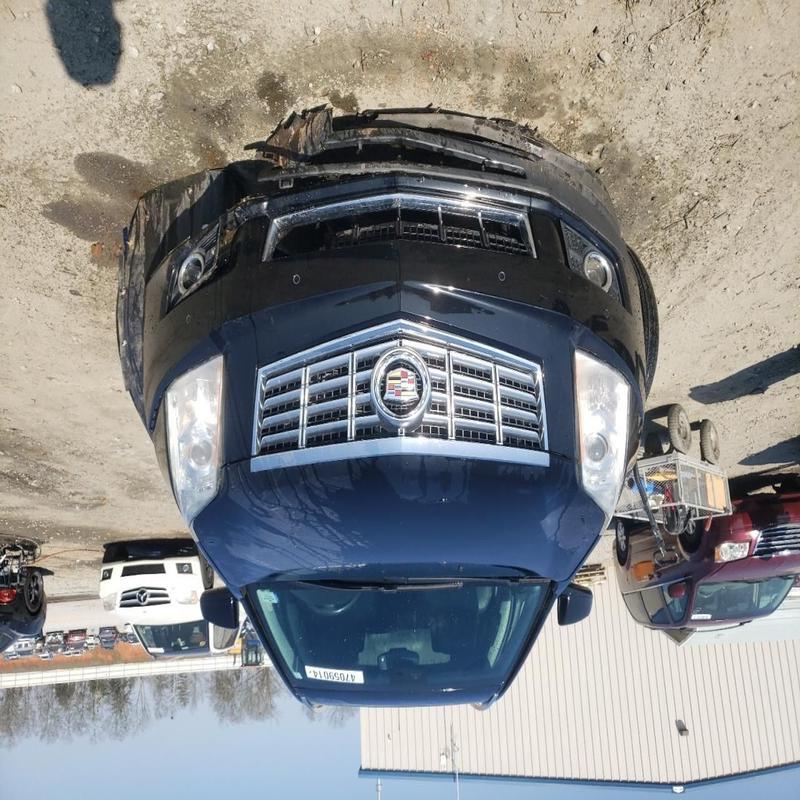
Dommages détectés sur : pare-choc avant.
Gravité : mineur